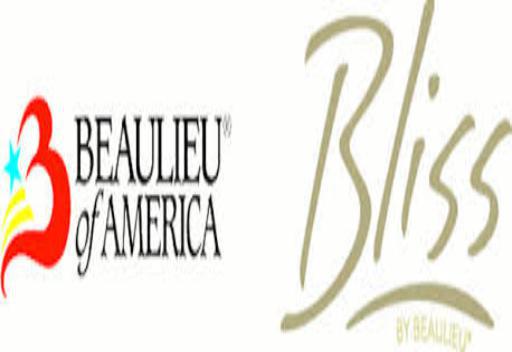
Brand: Beaulieu
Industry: Food